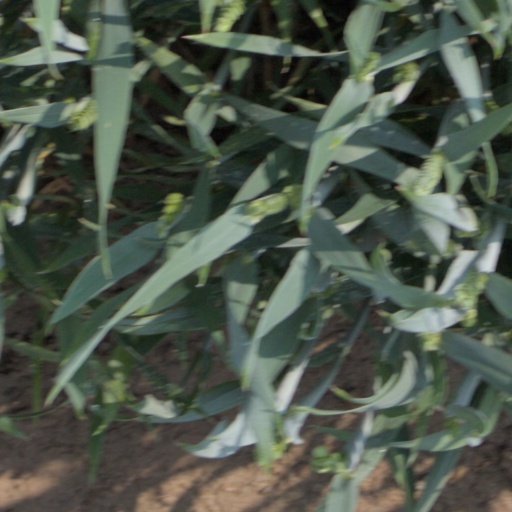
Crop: wheat